Tauț

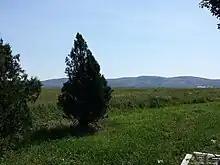
Countryside view

According to the last census, the population of the commune counts 2177 inhabitants, out of which 98.7% are Romanians, 0.2% Hungarians, 0.4% Roms, 0.5% Ukrainians and 0.2% are of other or undeclared nationalities.